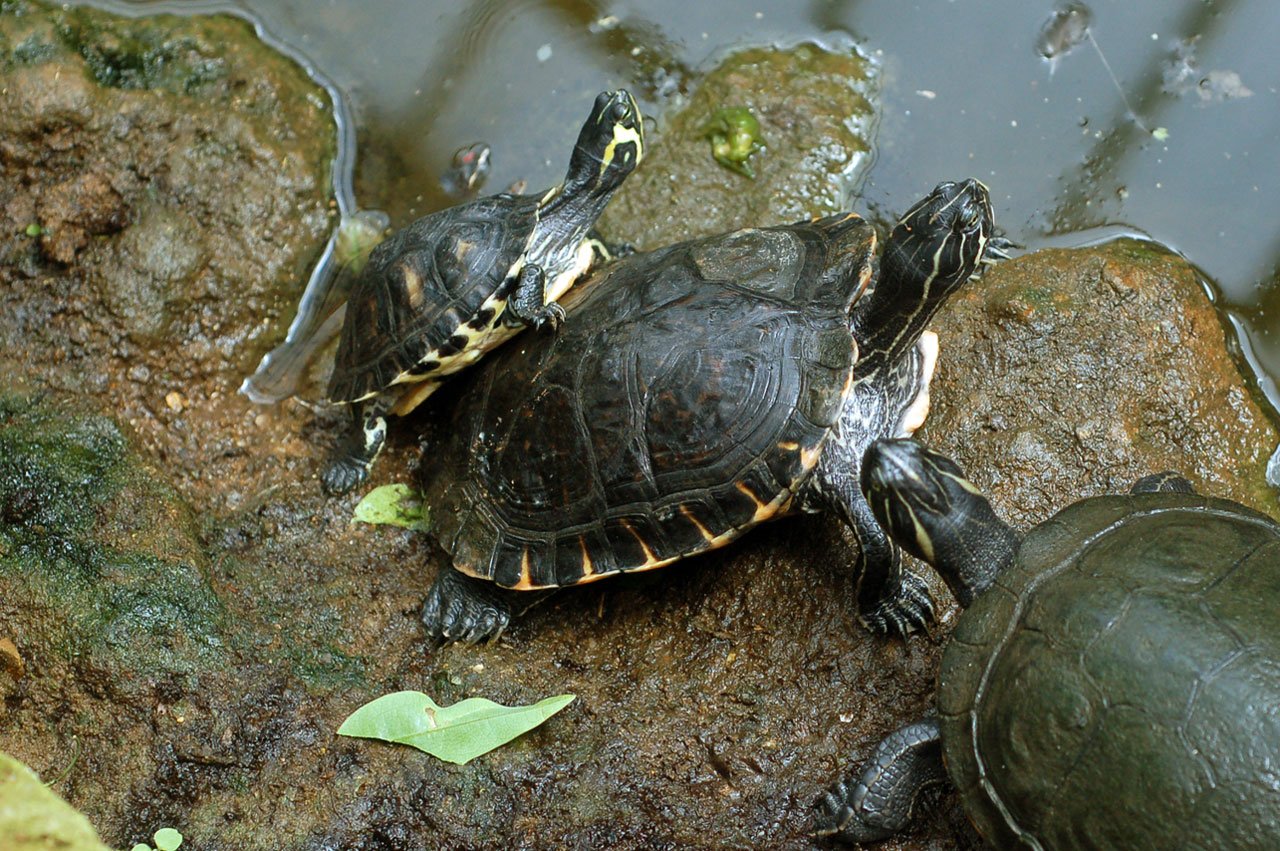
cute, pond, wildlife, biology, turtle, reptile, fauna, family, animals, tortoise, little, vertebrate, box turtle, loggerhead, common snapping turtle, emydidae, marine biology